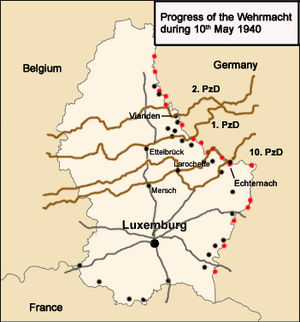
Slaget om Belgien (1940) / Slaget / 10. – 11. maj: Grænseslagene
Operation Niwi havde til formål at gøre det lettere for de tyske panserdivisioner at passere gennem Luxembourg og Belgien
Slaget om Belgien var en del af Slaget om Frankrig, den tyske offensiv i 1940 på Vestfronten. Slaget varede i 18 dage og sluttede med den tyske besættelse af Belgien efter at den belgiske hær havde kapituleret.